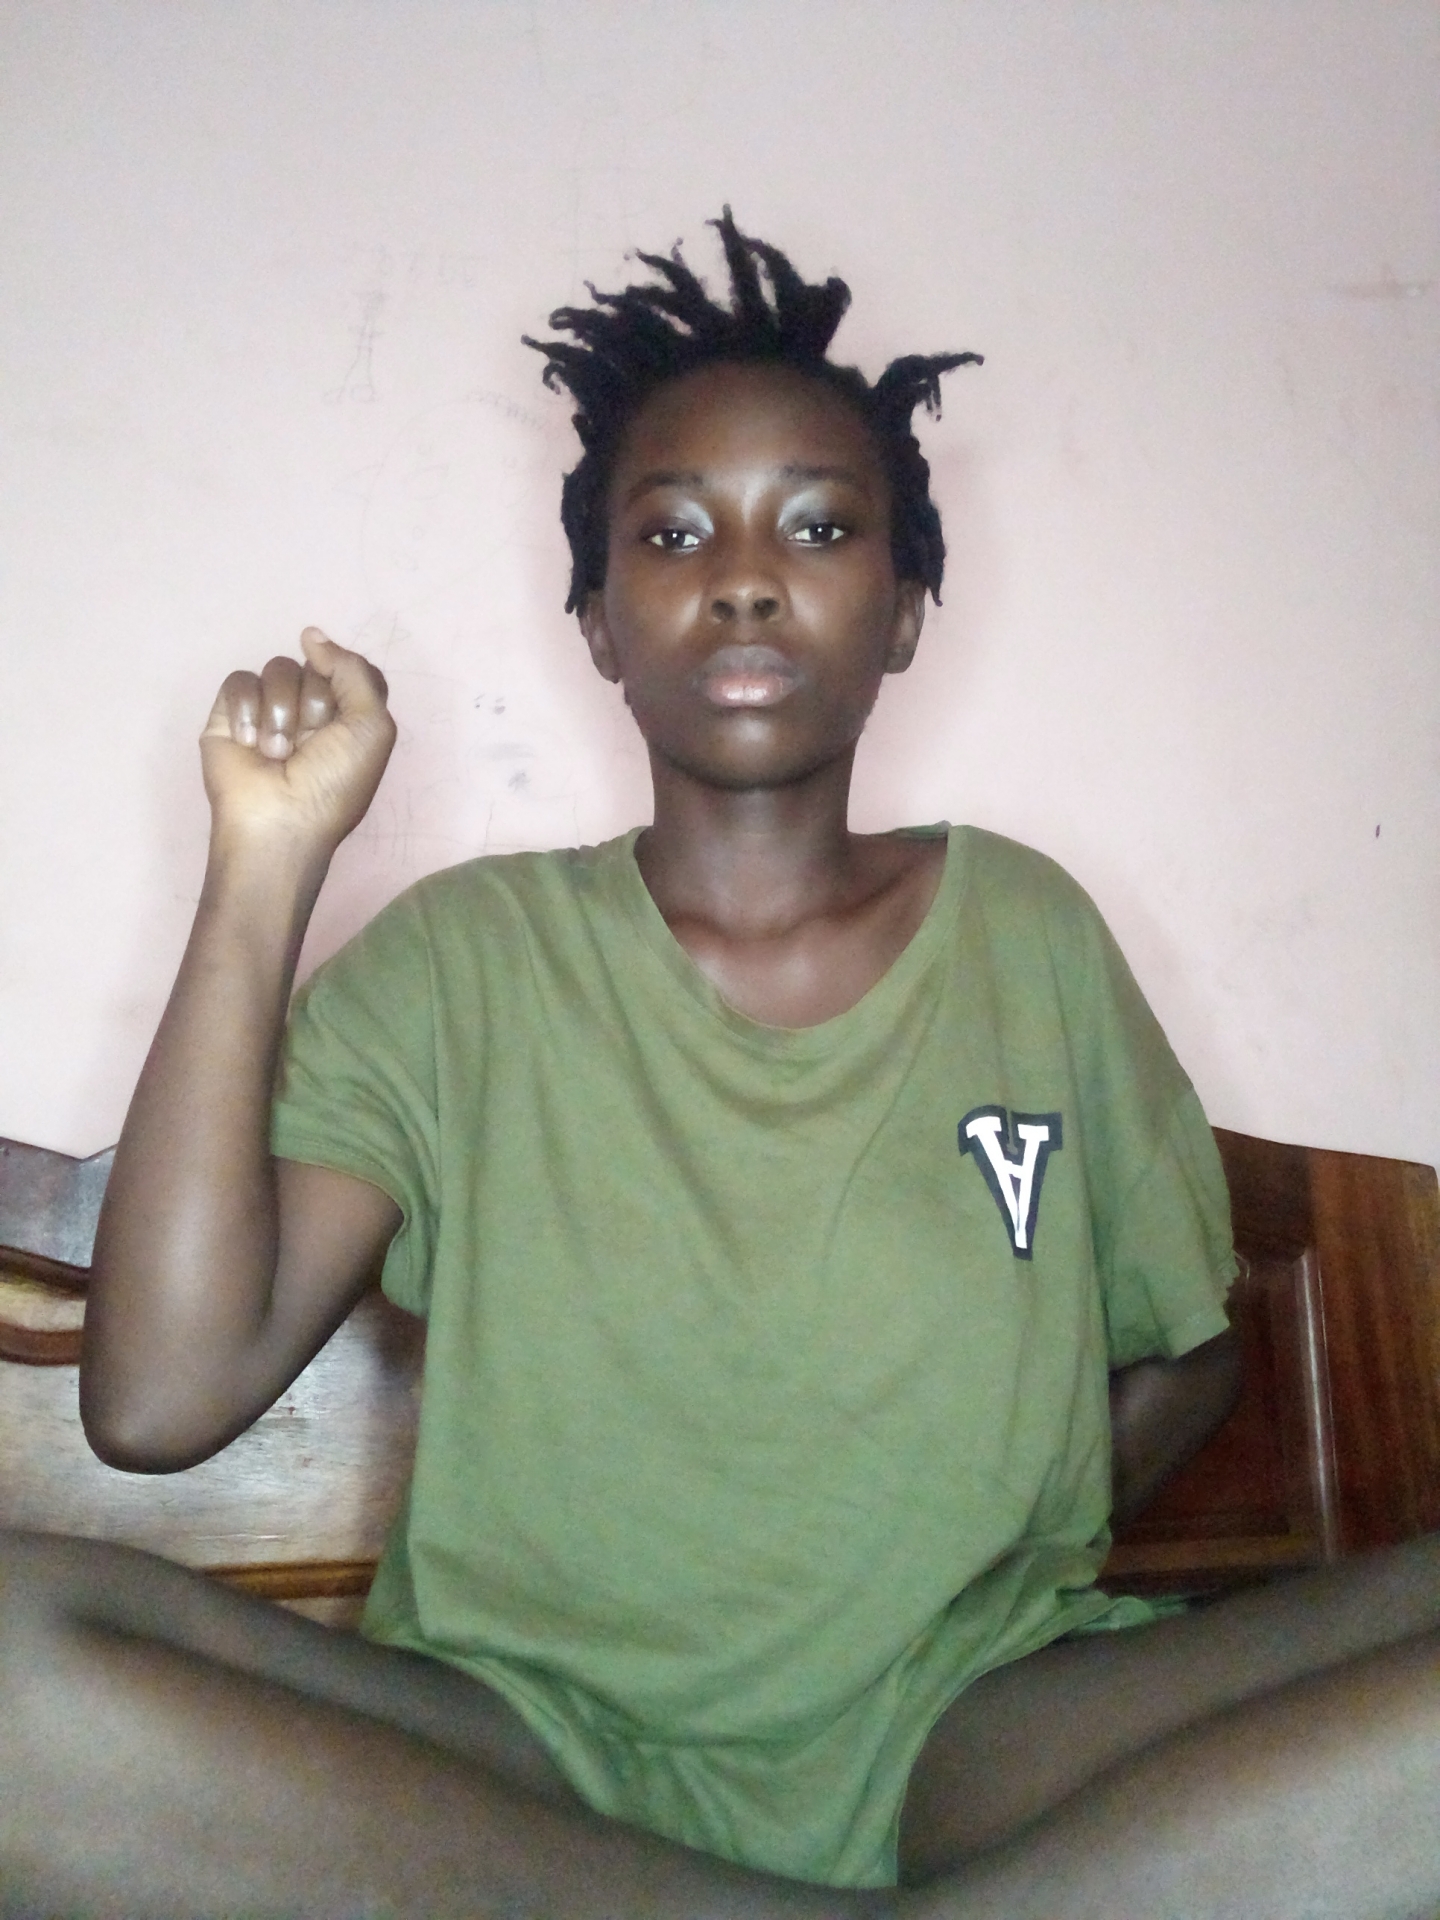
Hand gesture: fist